Teen Idols

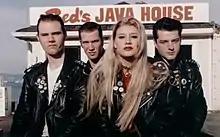
From left: Matt Yonker, Keith Witt, Heather Tabor, and Phillip Hill

The Teen Idols were a pop punk band originally from Nashville, Tennessee. They were formed in 1992 by Phillip Hill and originally broke up in 2003. The band reunited in 2008 in Chicago, Illinois, with a retooled lineup before breaking up again in 2010.